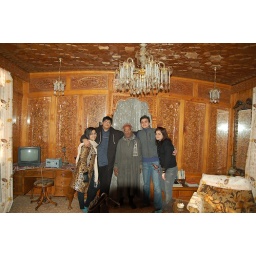
At our house boat in Kashmir with our care -taker